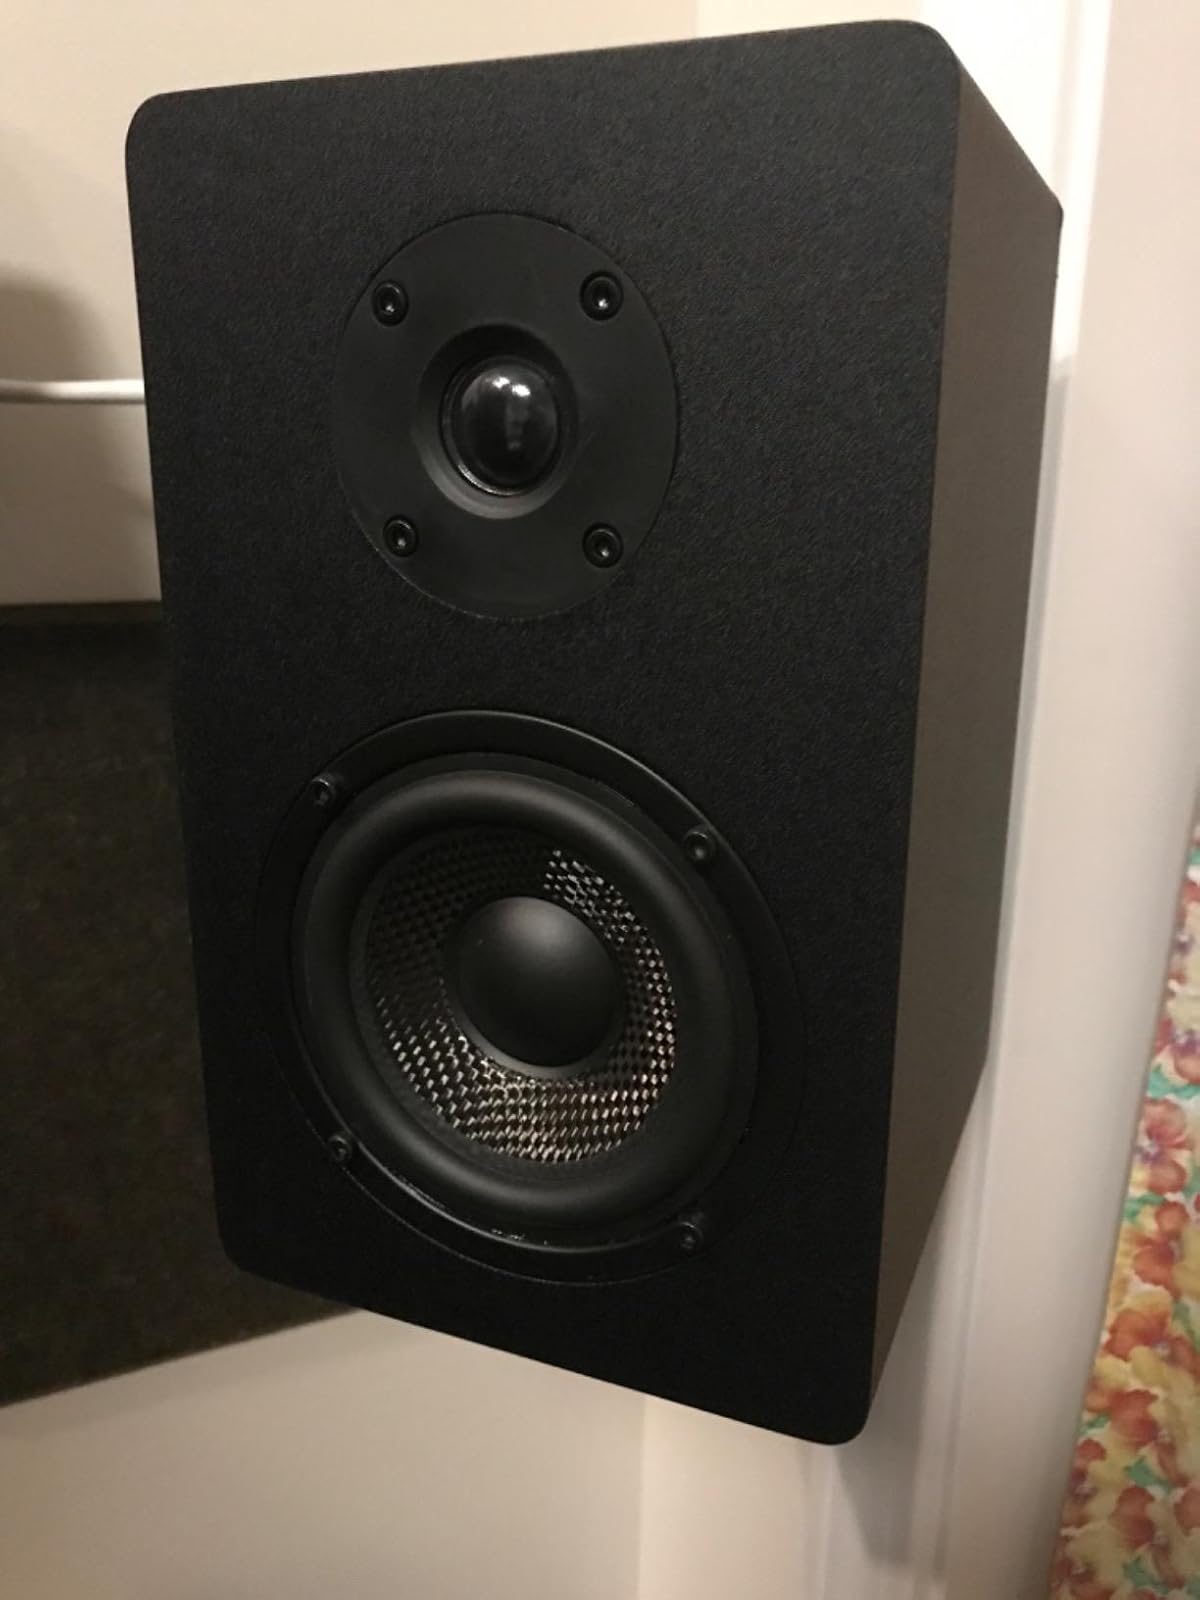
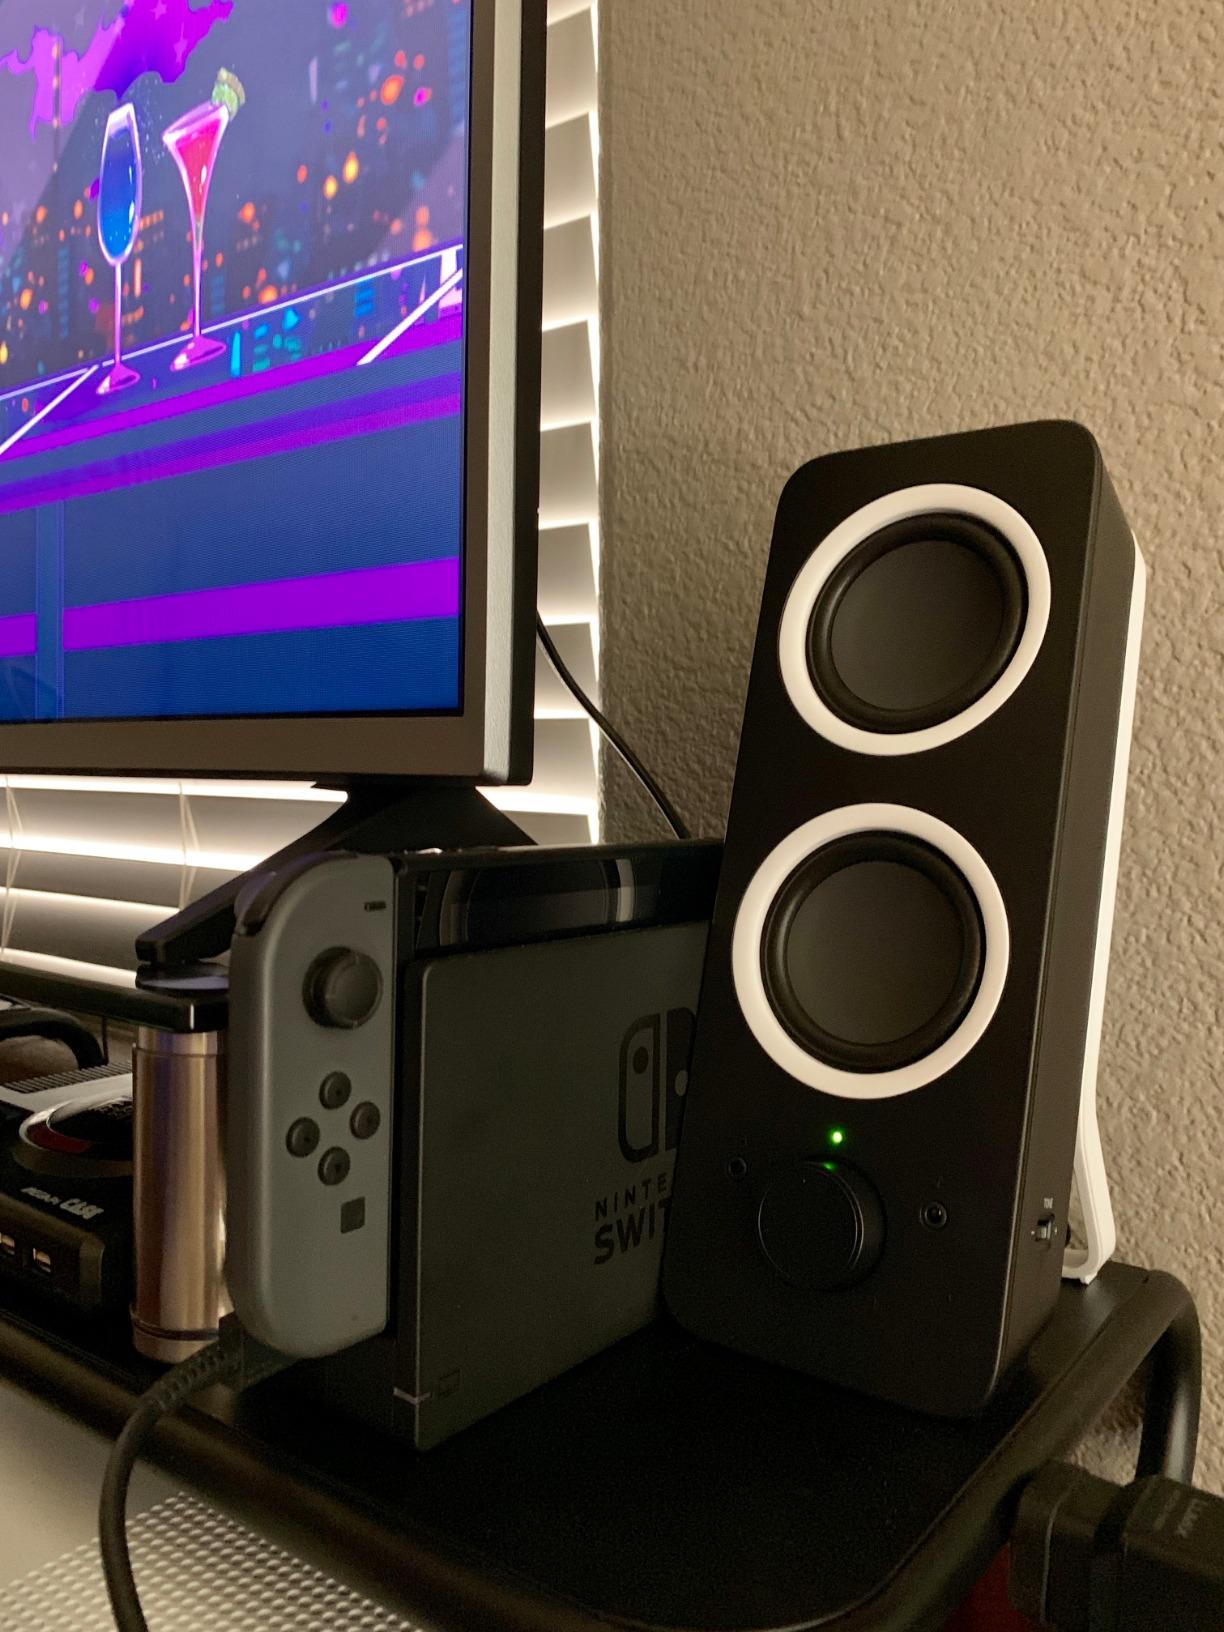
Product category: speaker
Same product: no